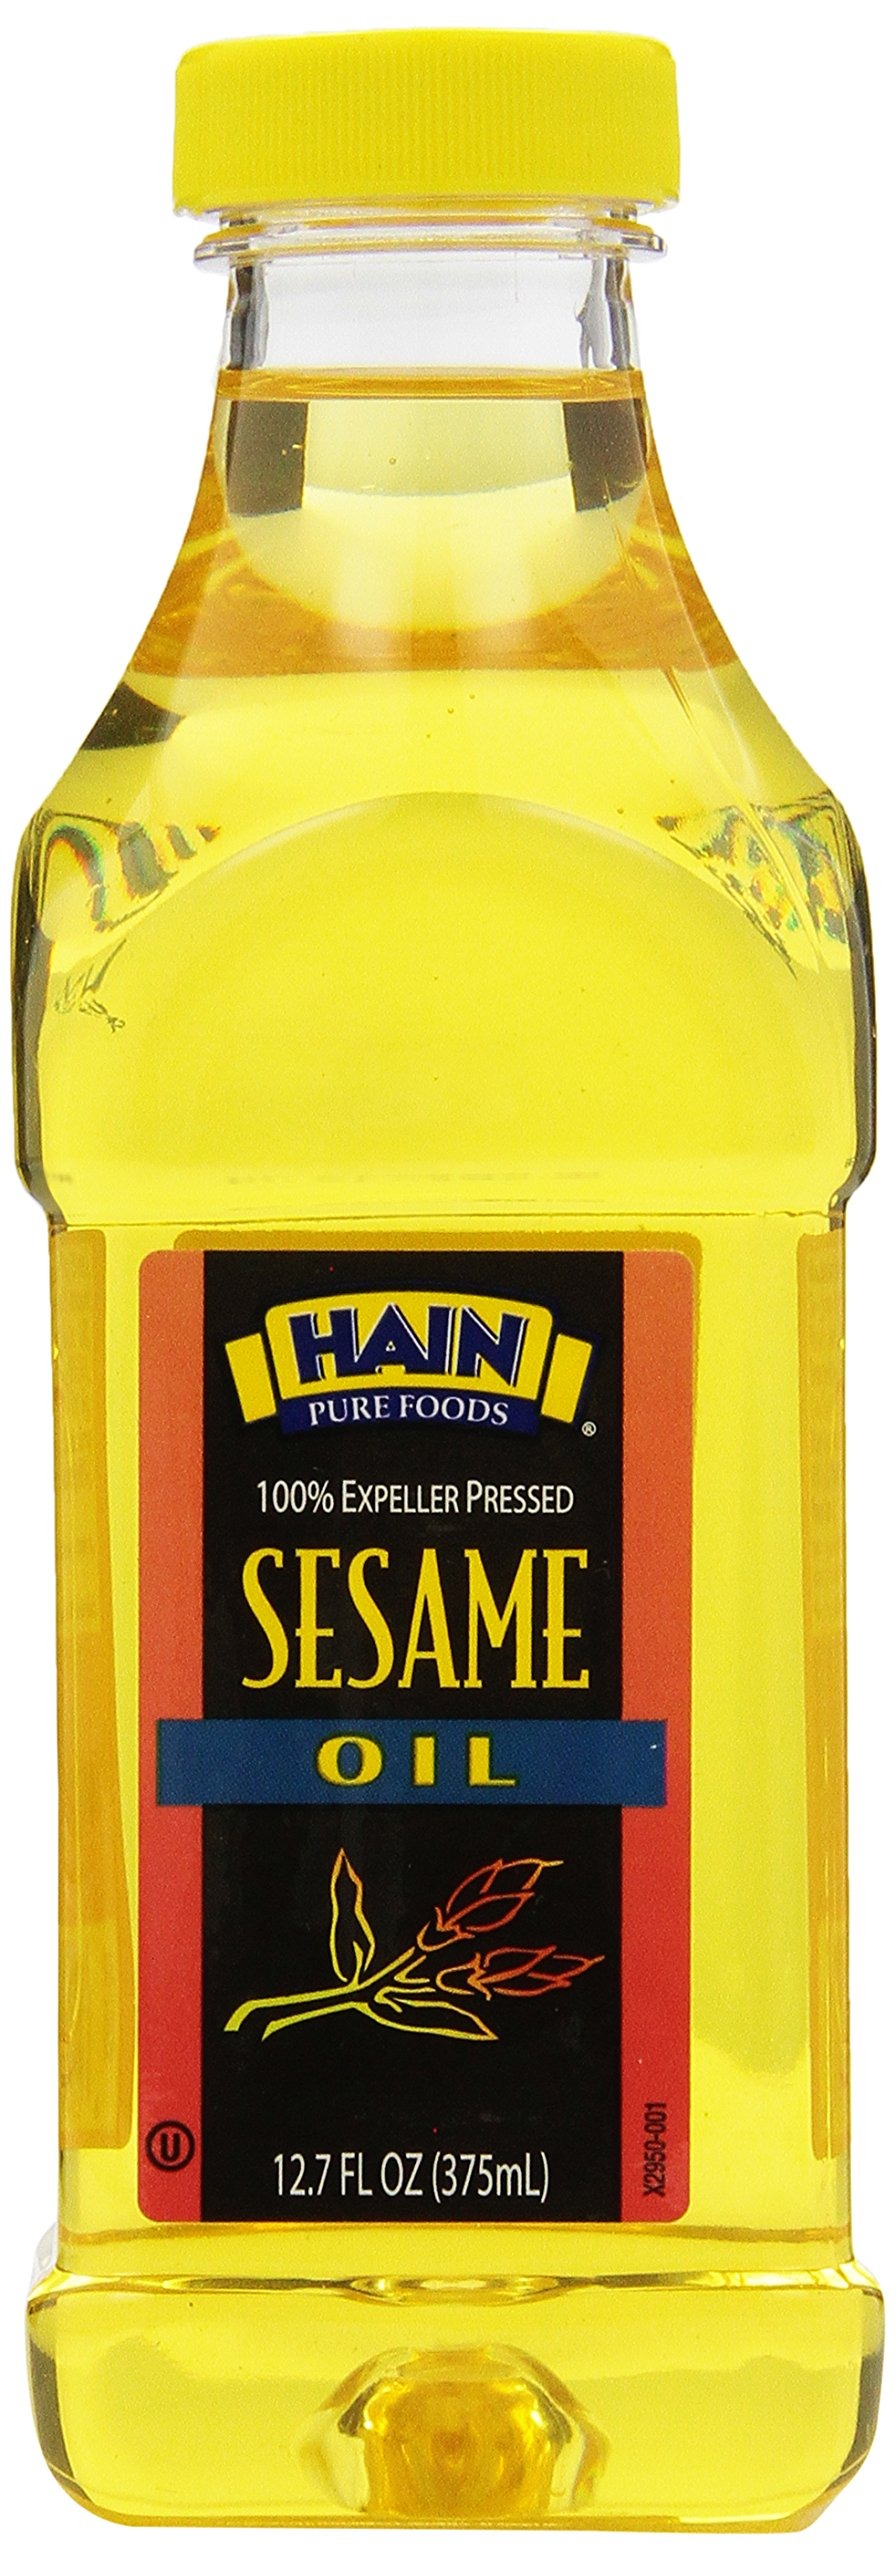
Item Name: Hain Pure Foods Sesame Oil, 12.7 Ounce
Bullet Point 1: Naturally produced through expeller pressing
Bullet Point 2: Versatile cooking oil with a nuanced, nutty flavor
Bullet Point 3: A delicious way to enhance flavor in stir fries and other Asian inspired dishes
Bullet Point 4: Kosher certified
Bullet Point 5: All natural with no artificial ingredients
Value: 12.7
Unit: Fl Oz

Price: 11.05